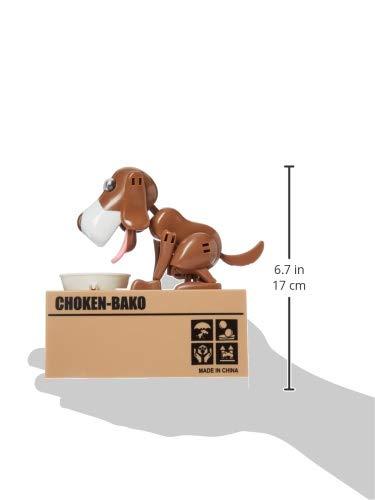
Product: OLIA DESIGN My Dog Piggy Bank - Robotic Coin Munching Toy Money Box, Brown
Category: Toys & Games | Dress Up & Pretend Play | Pretend Play
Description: Cute battery operated doggy coin bank.
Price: $14.00
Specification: ProductDimensions:8x3.5x7inches|ItemWeight:13ounces|ShippingWeight:1.25pounds(Viewshippingratesandpolicies)|ASIN:B01N44H13I|Itemmodelnumber:763685000000|Manufacturerrecommendedage:3-18months